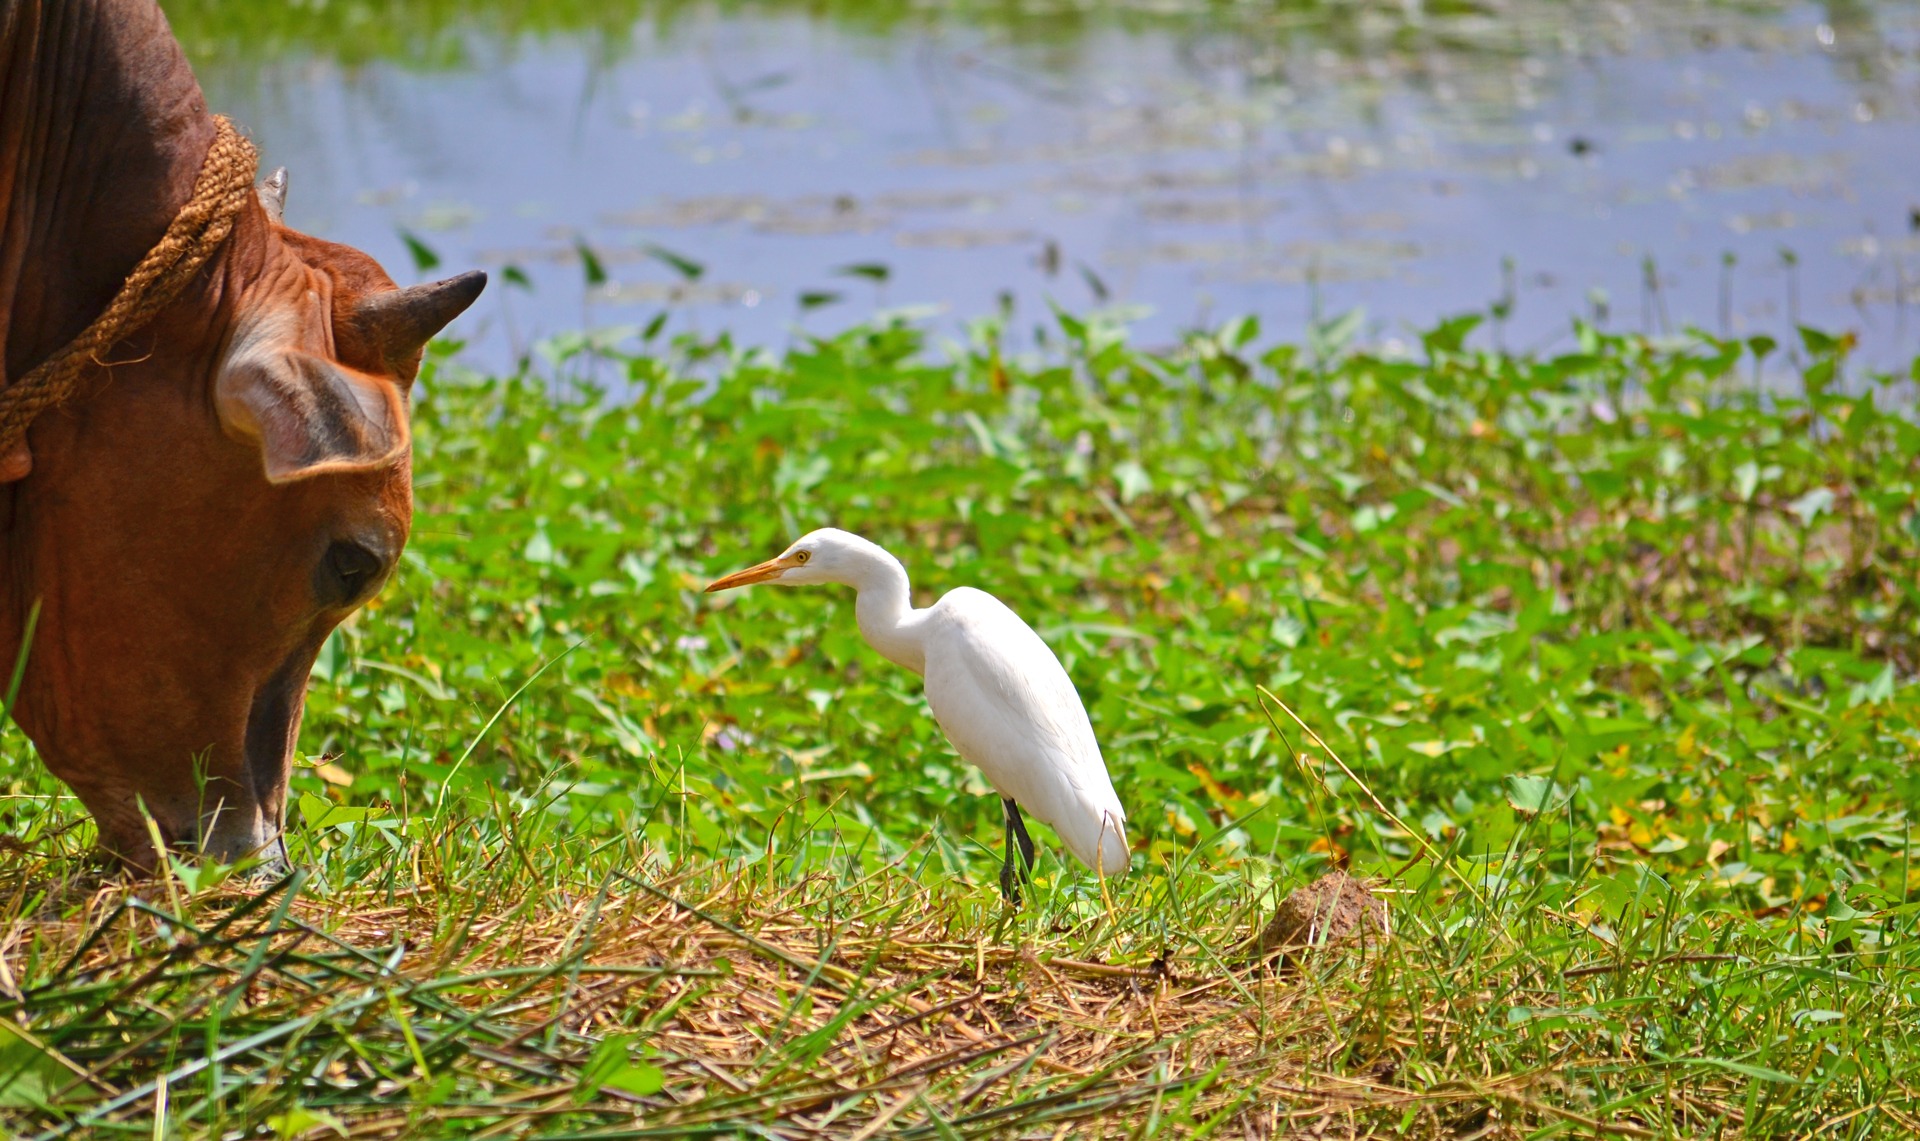
grass, bird, lawn, meadow, flower, wildlife, cow, pasture, grazing, fauna, friends, vertebrate, crane, habitat, sri lanka, ceylon, mawanella, nikawaratiya, animal talk